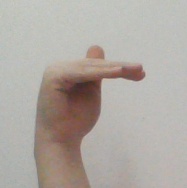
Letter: khaa